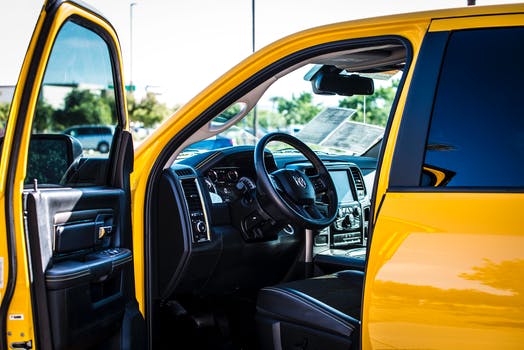
Label: No Watermark